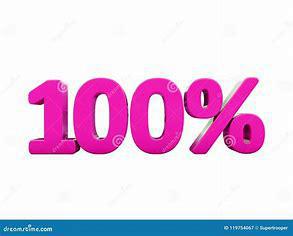
Brand: ON
Model: 100